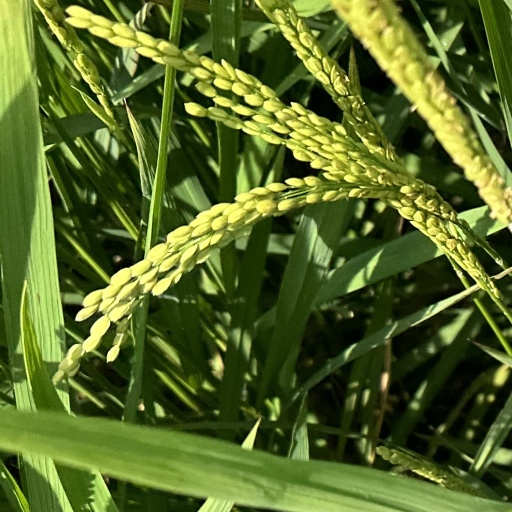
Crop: rice